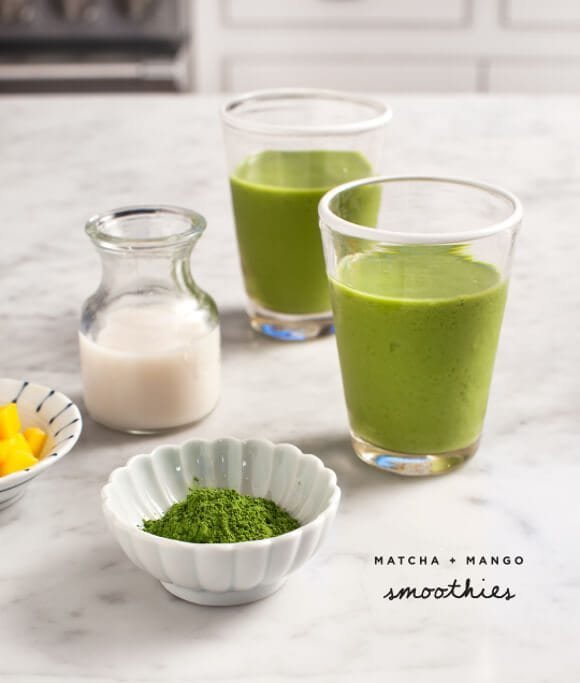
Label: Mango